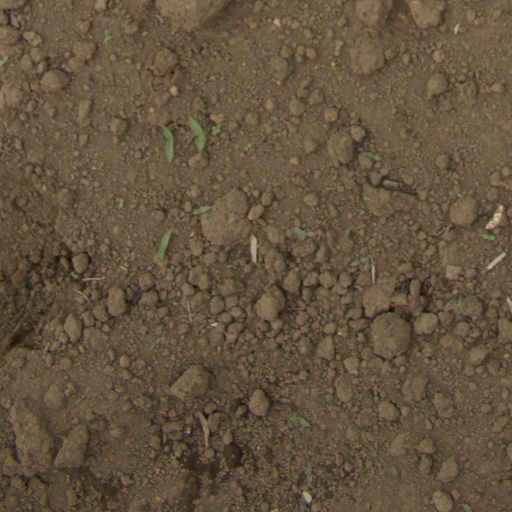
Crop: Jerusalem artichoke